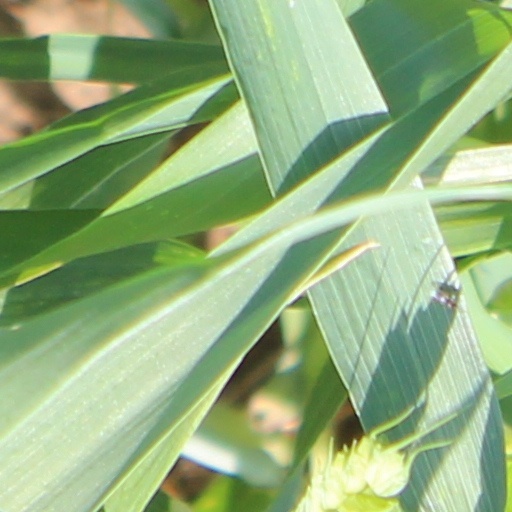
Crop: wheat